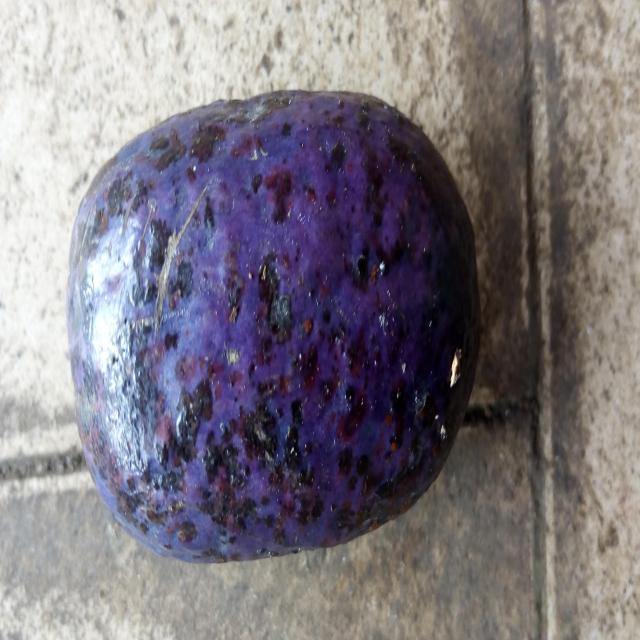
Plum grade: unaffected